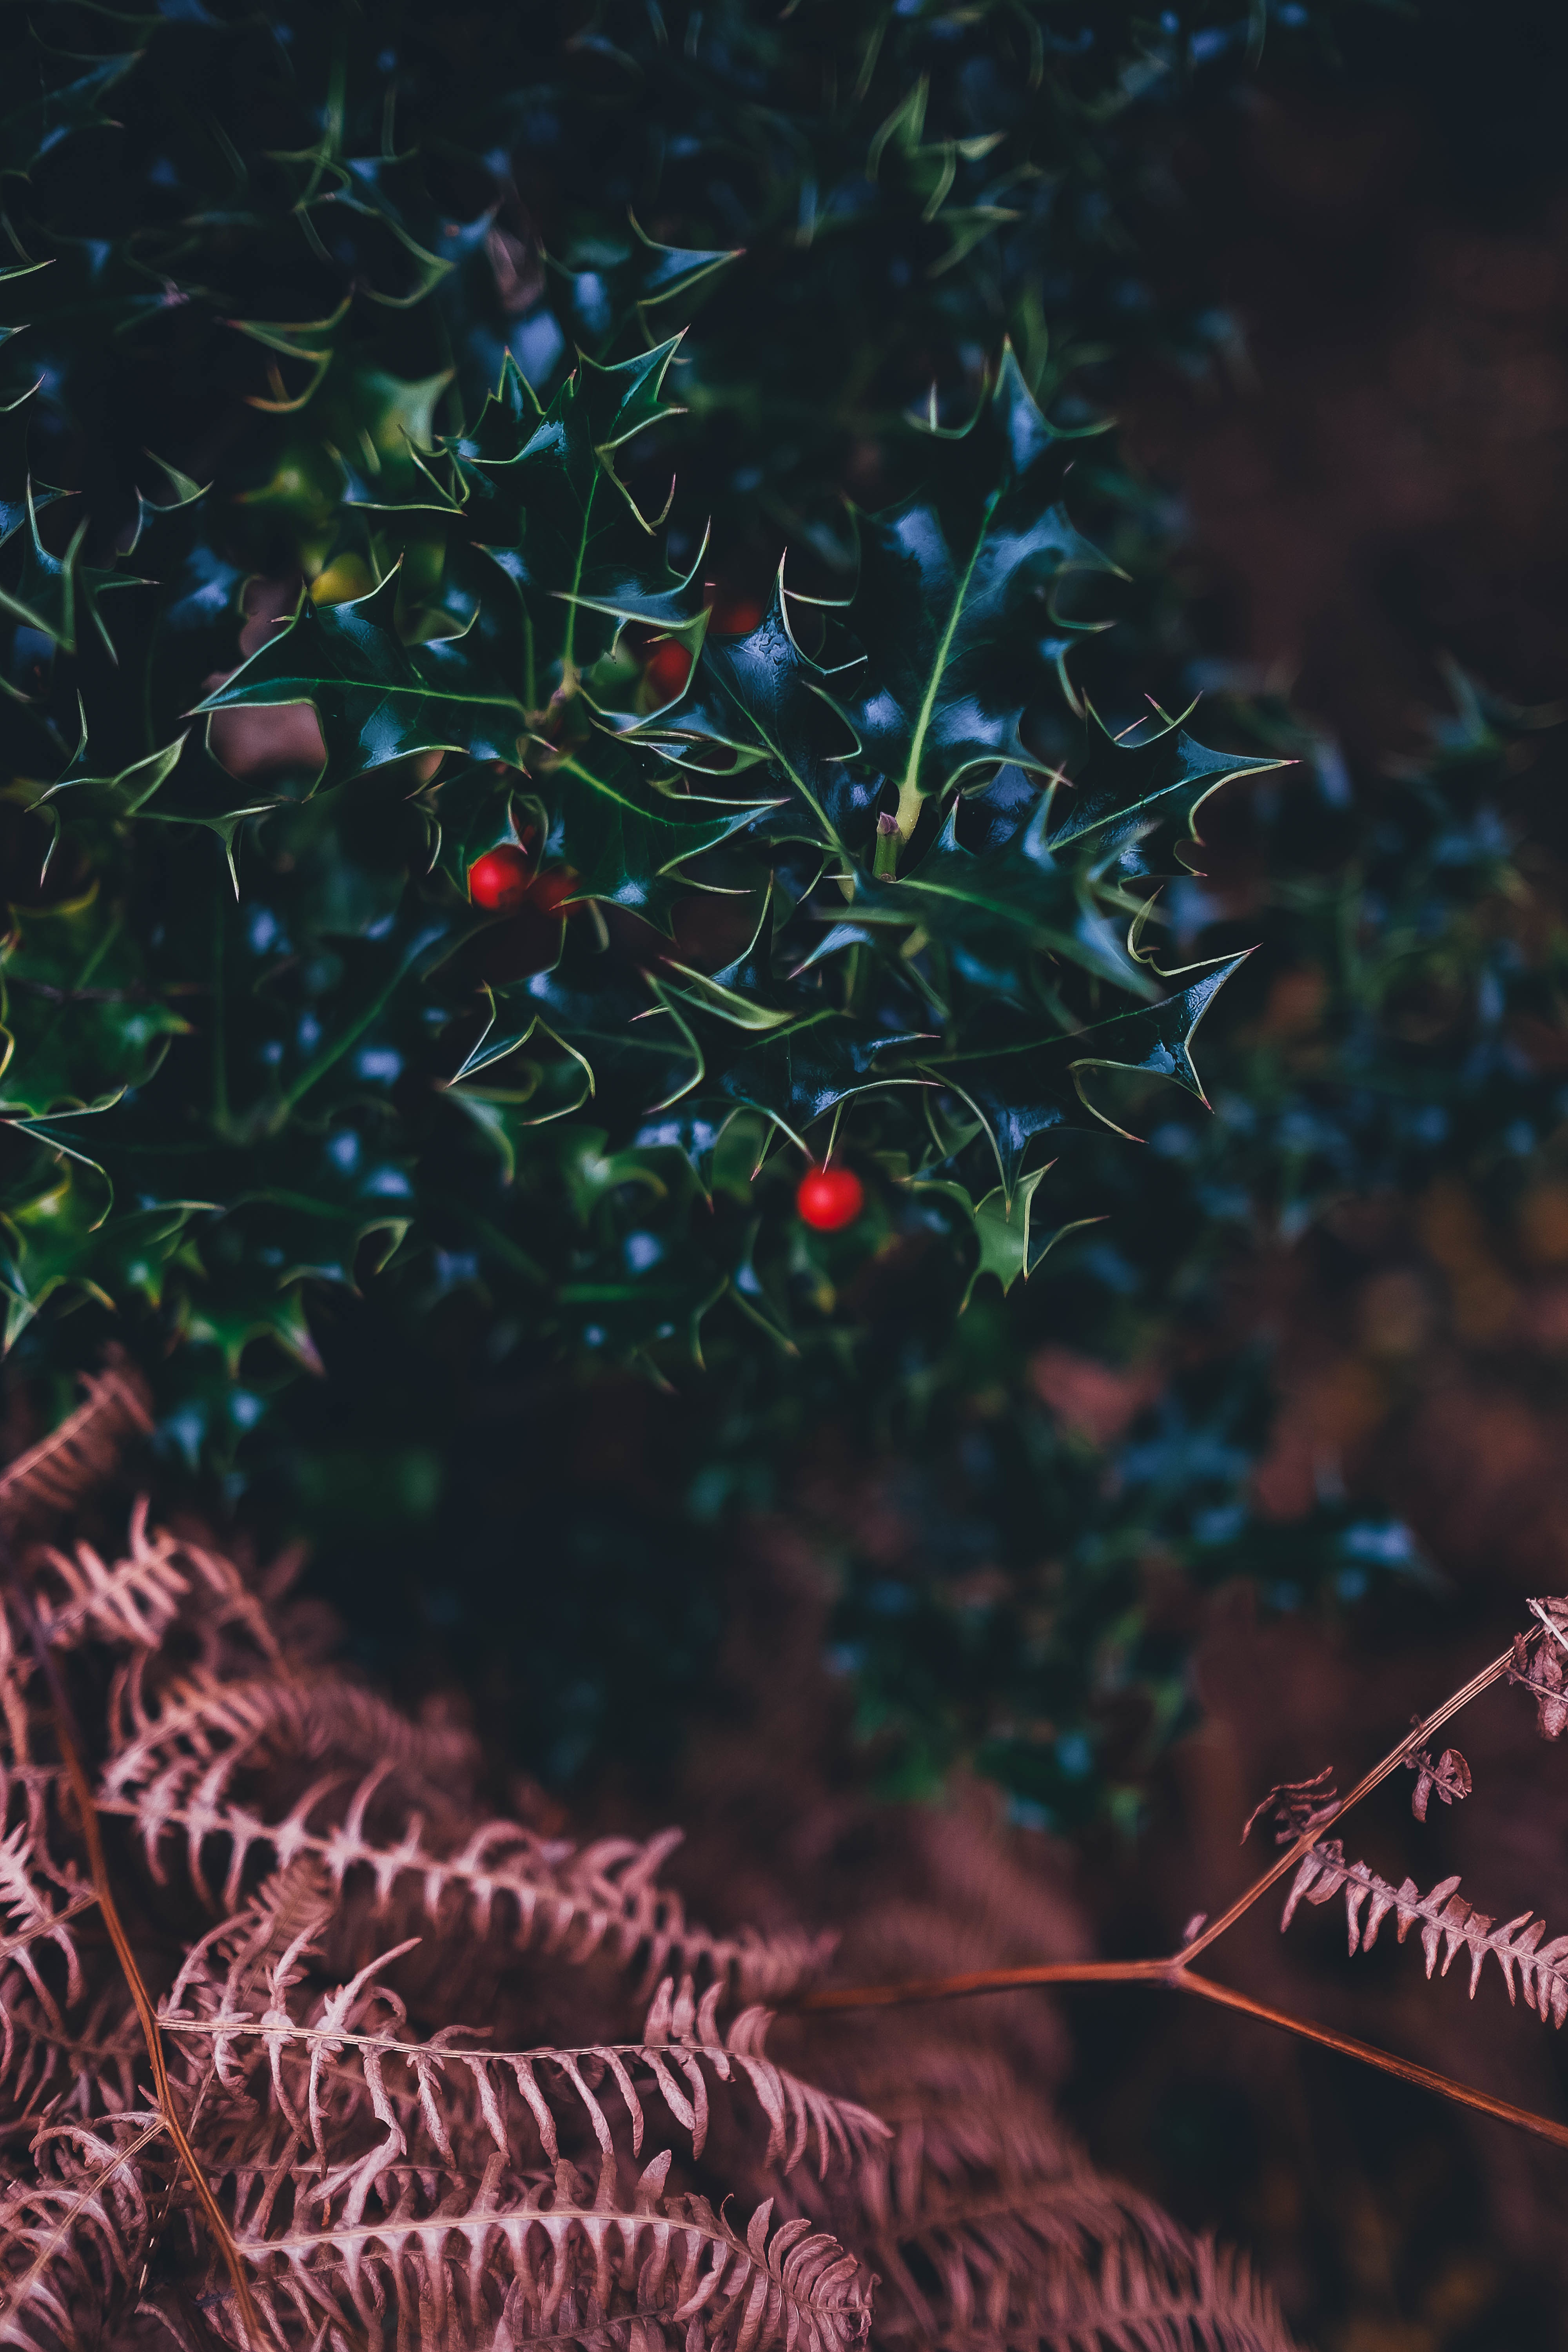
tree, branch, flower, christmas tree, invertebrate